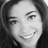
Emotion: happy